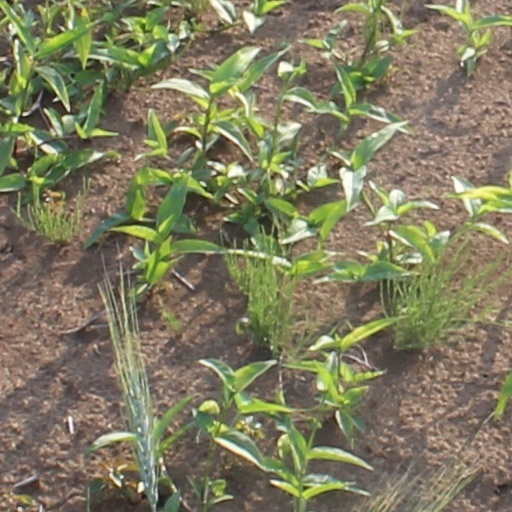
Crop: wheat